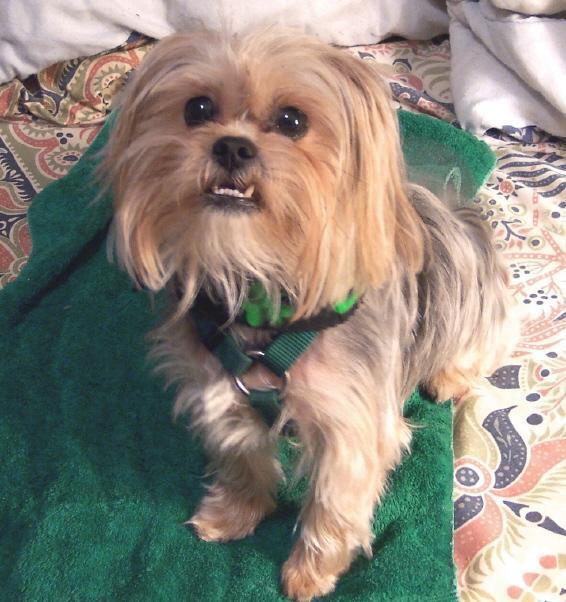
Yorkshire_terrier